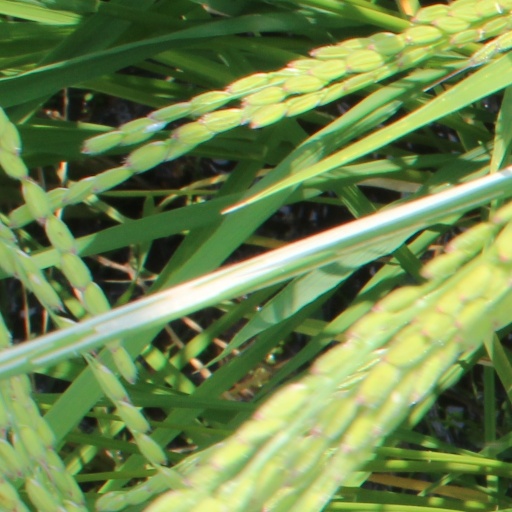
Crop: rice